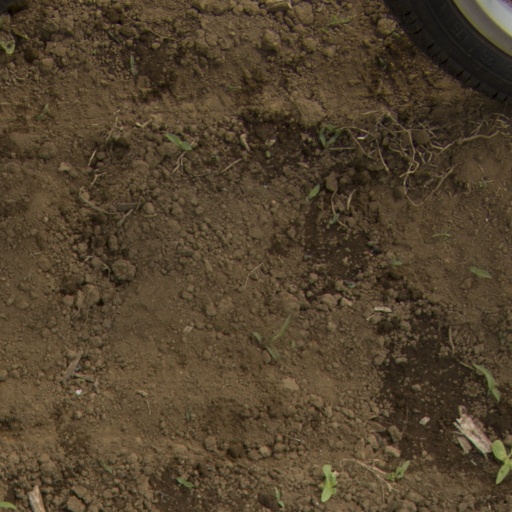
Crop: Jerusalem artichoke